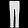
Label: Trouser